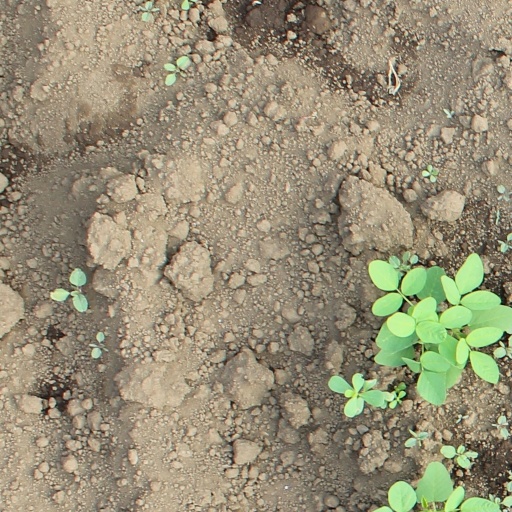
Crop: soybean